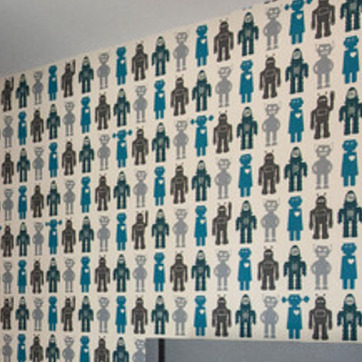
Material: wallpaper